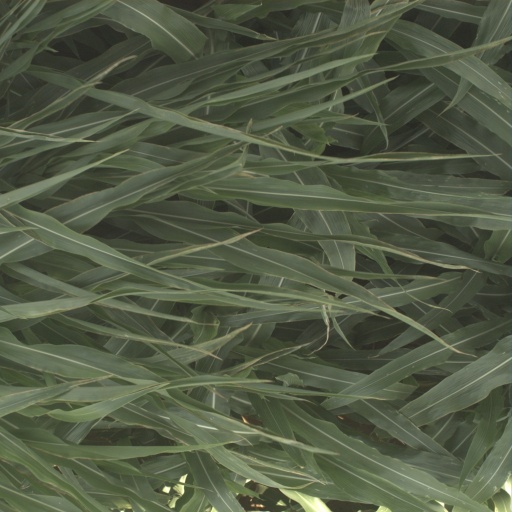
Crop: sorghum